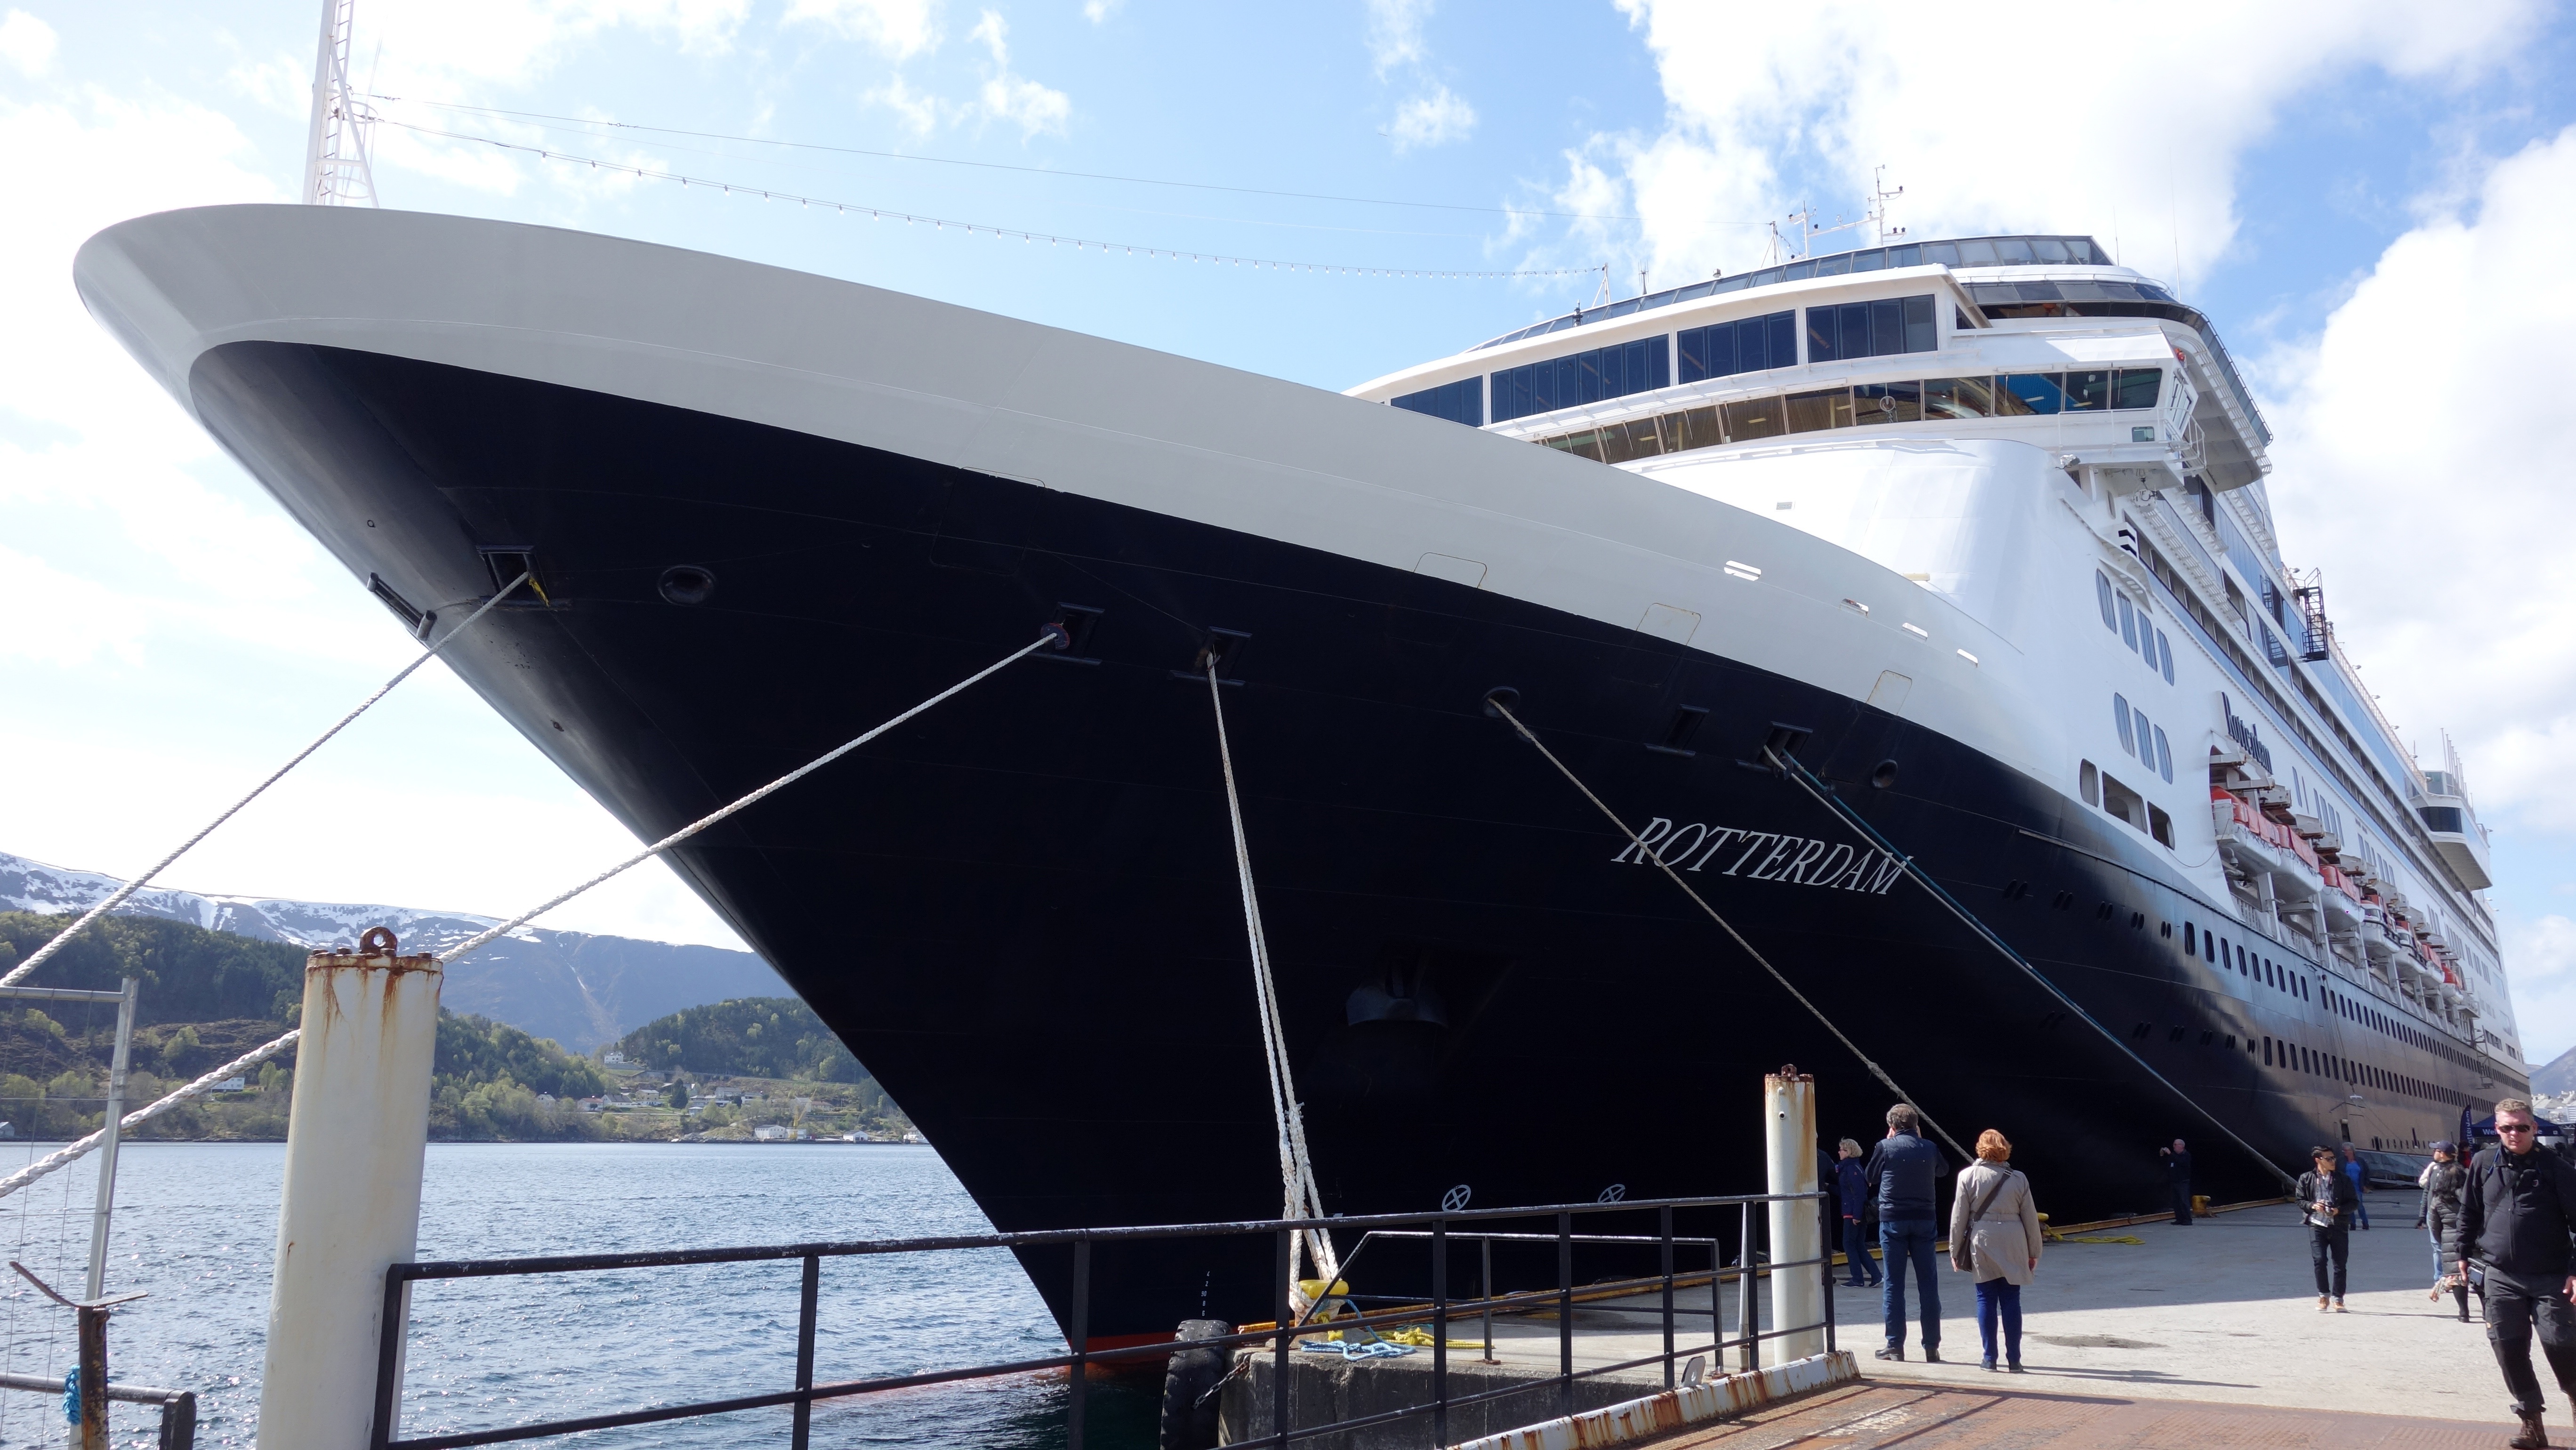
water, boat, ship, vehicle, yacht, watercraft, cruise ship, norway, passenger ship, alesund, luxury yacht, freight transport, ocean liner, naval architecture